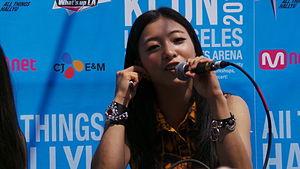
f(x), est un girl group sud-coréen formé par SM Entertainment en 2009. Le groupe se compose originellement de cinq membres : Victoria, Amber, Luna et Krystal et Sulli. Néanmoins, cette dernière quitte le groupe le 7 août 2015, pour se concentrer sur sa carrière d'actrice. Ainsi, depuis 2015, f(x) poursuit sa carrière en tant que quatuor.